Describe the emotion expressed in this image:  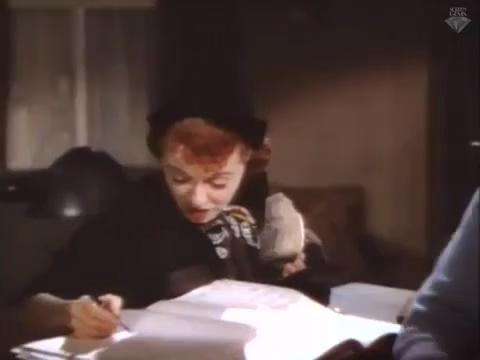
This person displays Fear, valence and arousal with low intensity.